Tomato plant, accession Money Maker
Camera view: tilt-top (135 deg); turntable rotation: 210 degrees
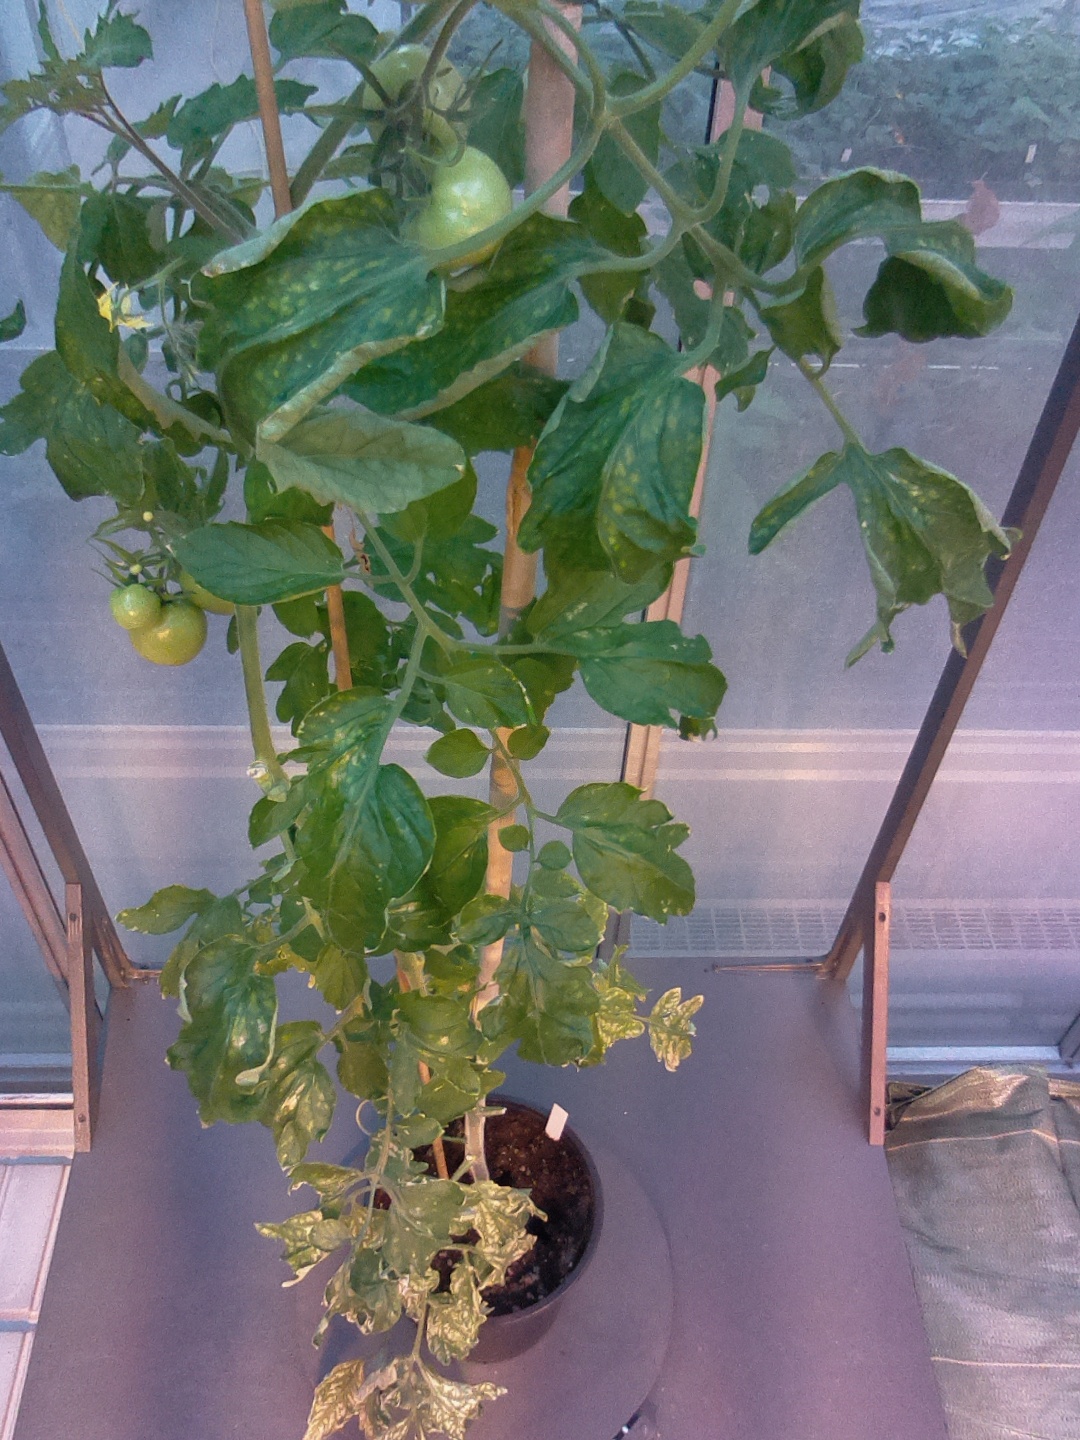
BBCH growth stage 77: 70%-80% of final fruit size